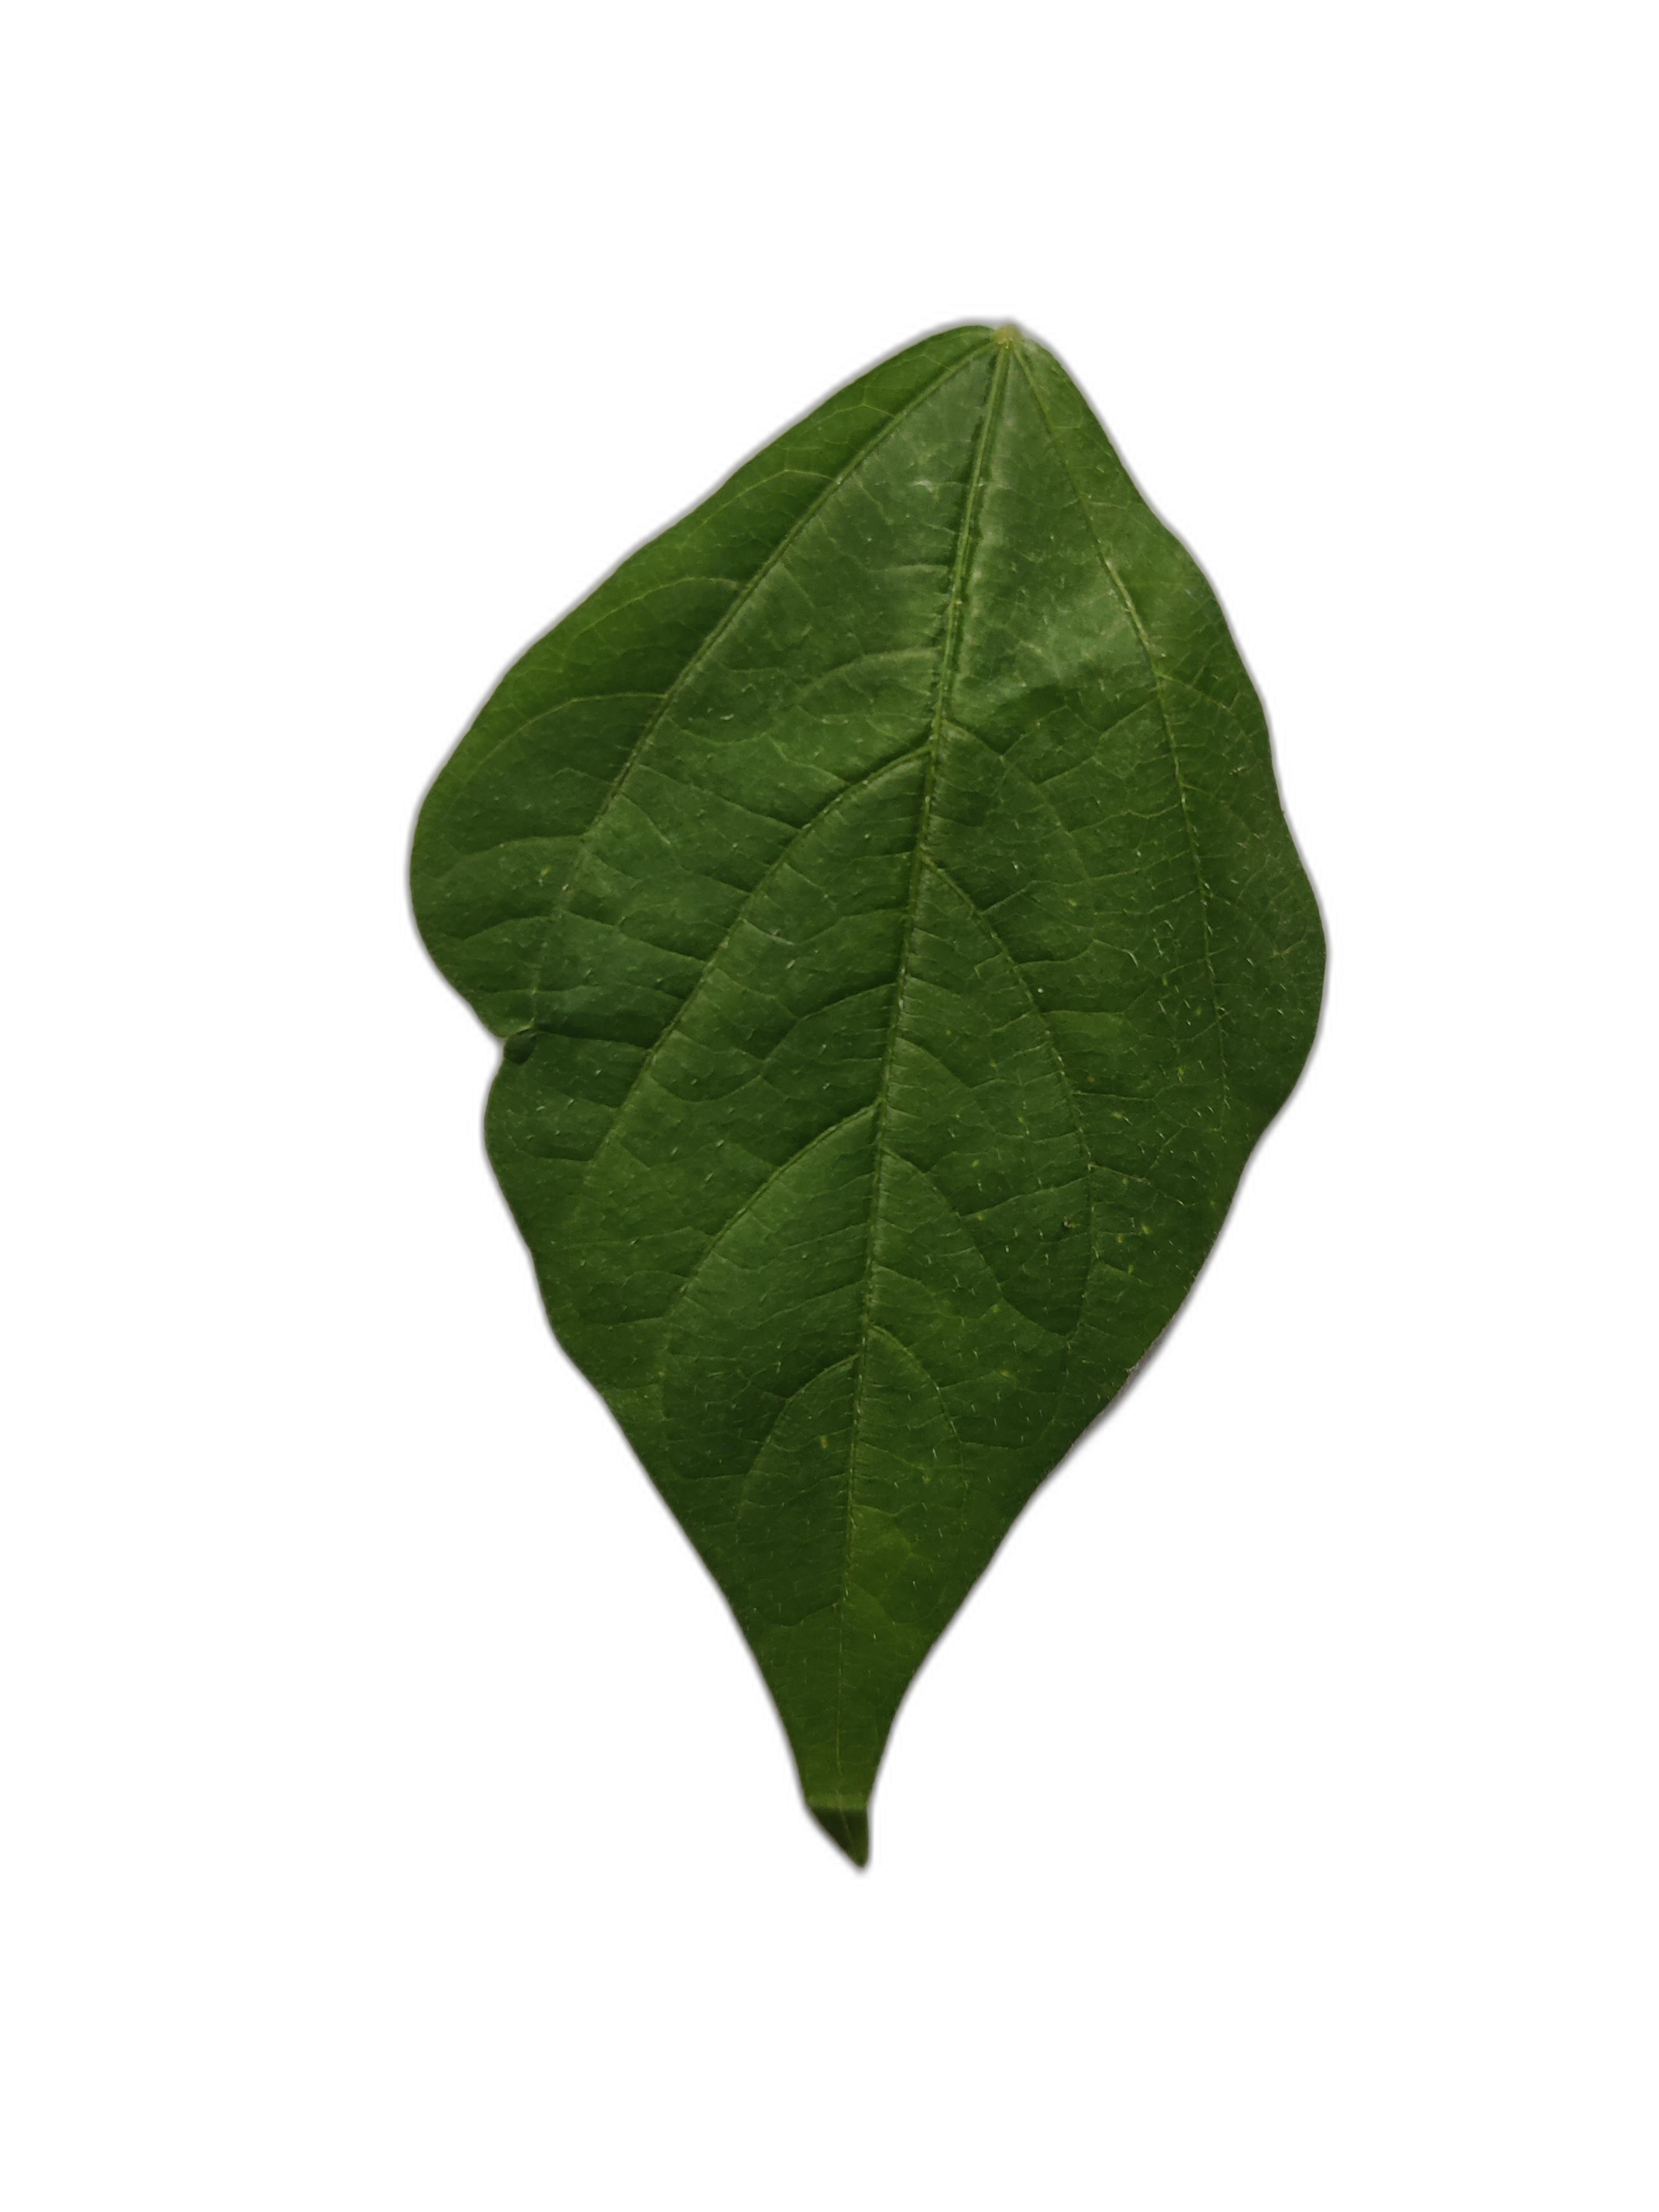
Label: Healthy